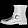
Label: Ankle boot